2017–18 NCAA football bowl games

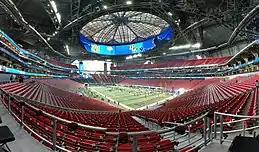
Mercedes-Benz Stadium, site of the National Championship game

On April 11, 2016, the NCAA announced a freeze on new bowl games until after the 2019 season. While bowl games had been the purview of only the very best teams for nearly a century, the NCAA had to lower its postseason eligibility criteria repeatedly (2006, 2009, 2010, 2012 and 2013), eventually allowing teams with losing seasons (5–7) to participate in bowls due to there being not enough bowl-eligible teams, while also having to allow teams from the same conference to meet in the 2015 Arizona Bowl due to the lack of eligible teams to meet its other tie-ins. For the 2017–18 bowl season, 62% of the 130 teams playing in Division I FBS were deemed eligible to participate in a bowl game, with 60% actually receiving invites to fill the 78 available slots.